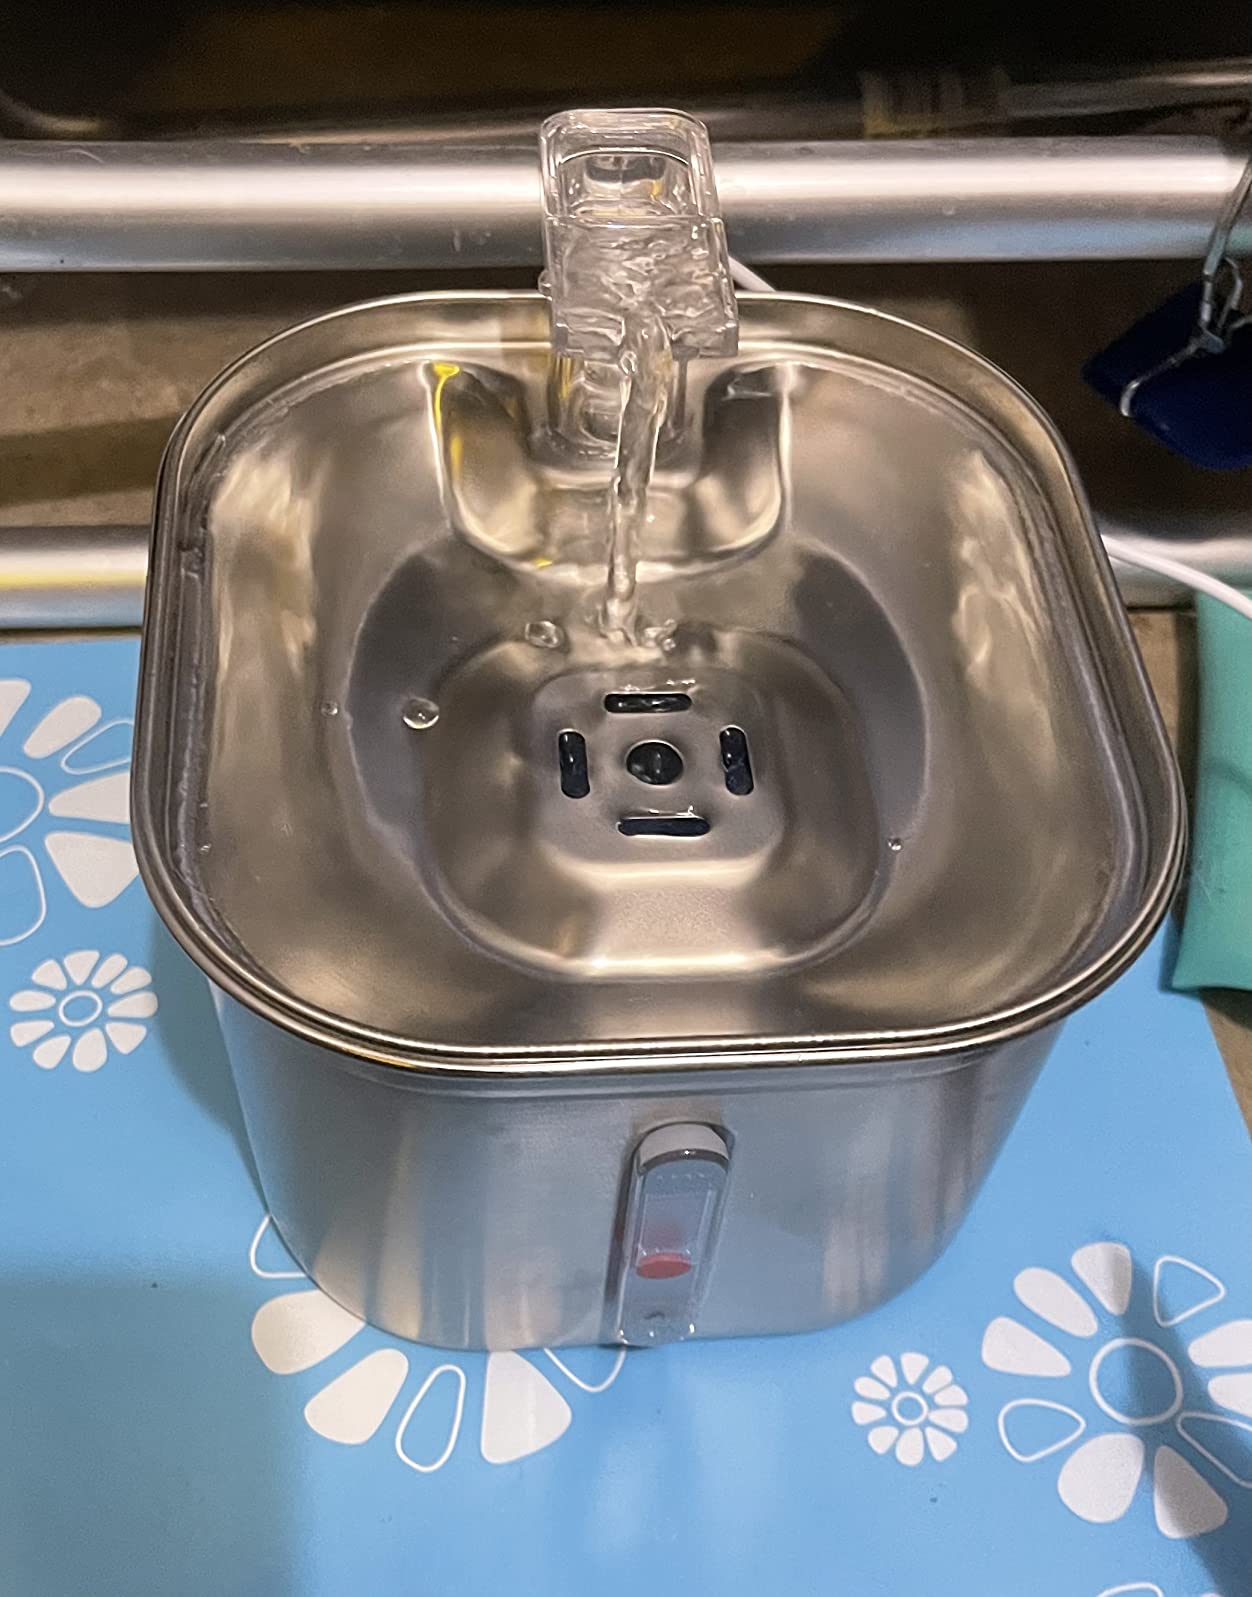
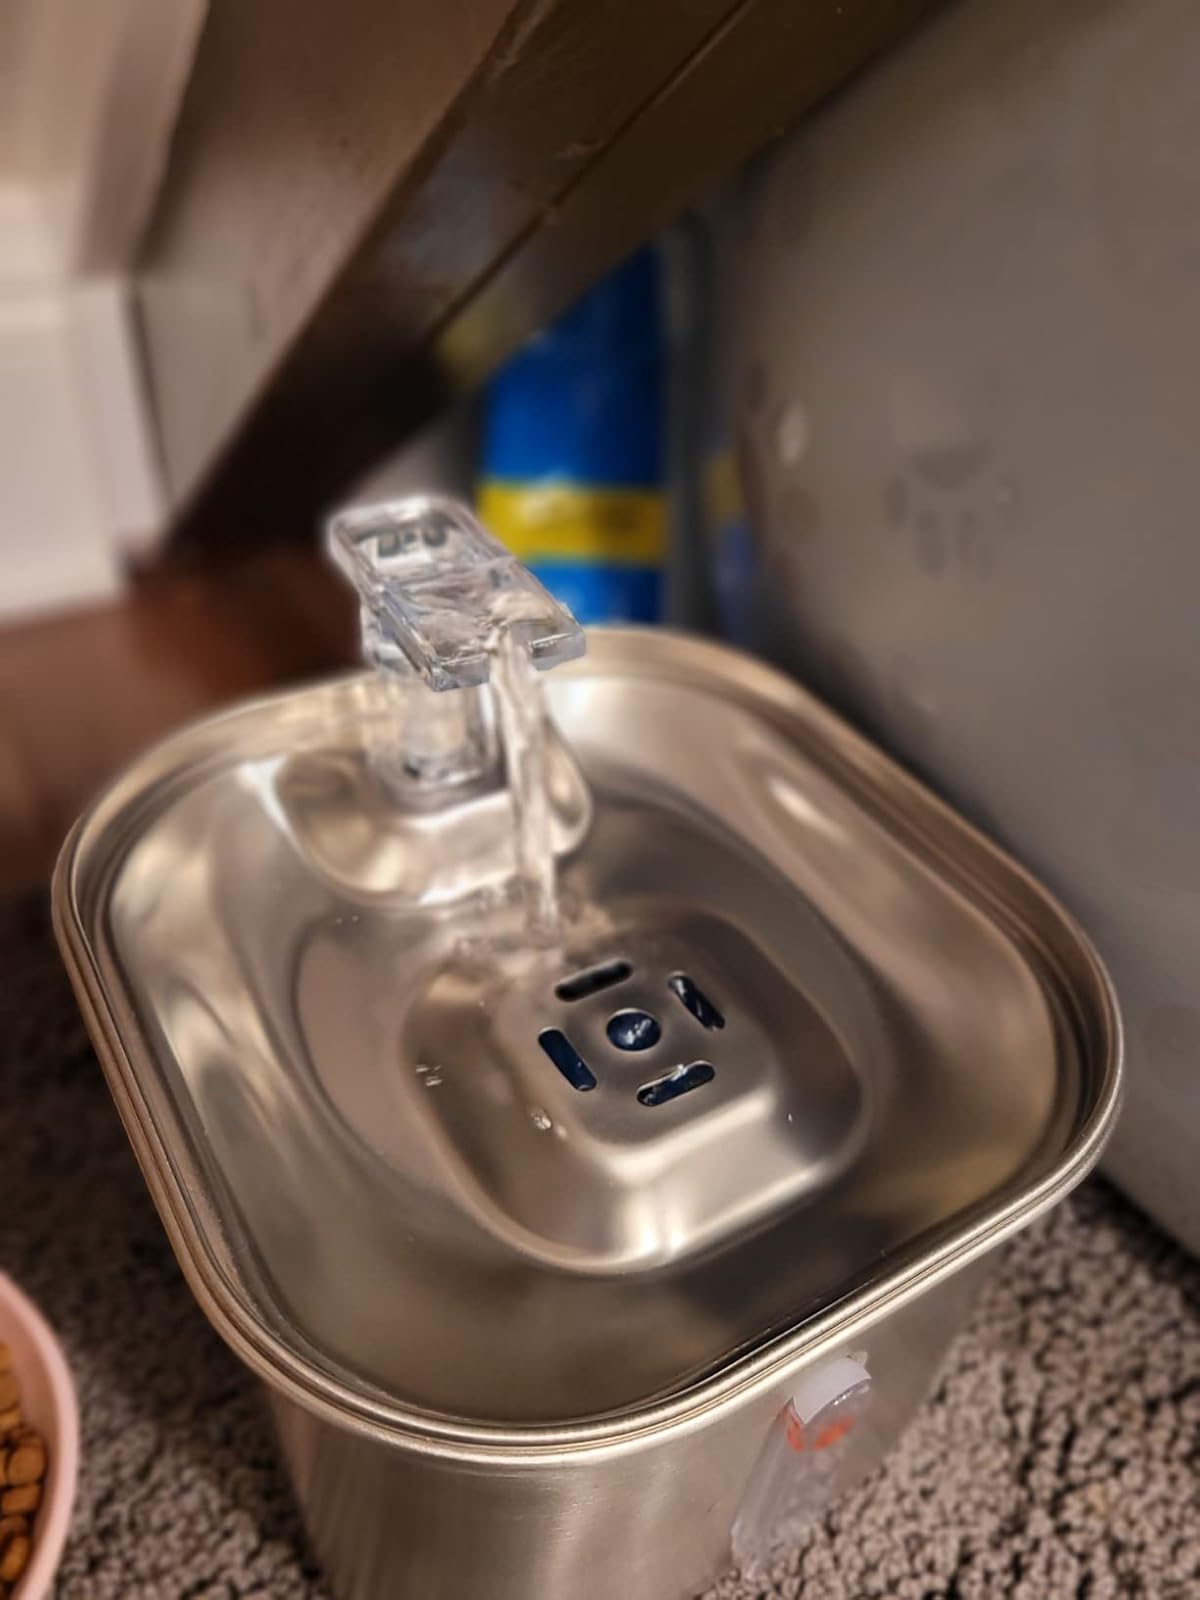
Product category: items_bowl
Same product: yes